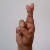
The image shows a hand gesture representing the letter 'R' in Indian Sign Language.